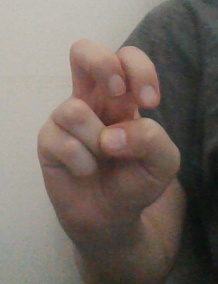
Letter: toot